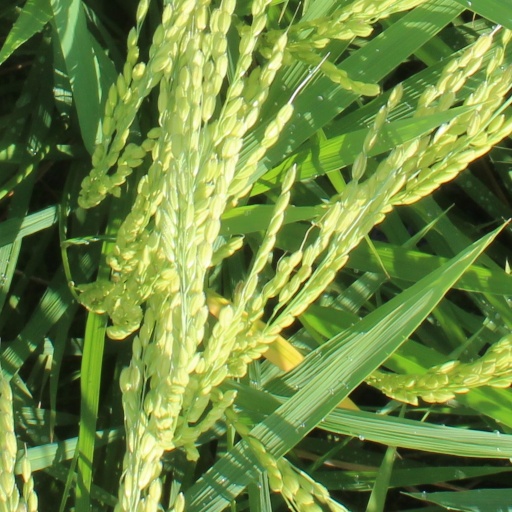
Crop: rice